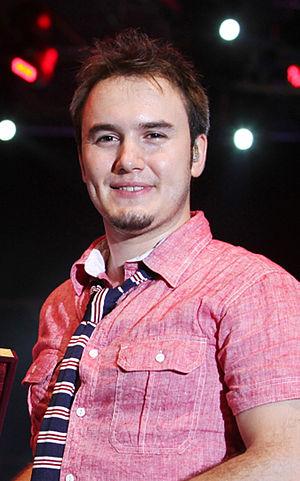
Mustafa Ceceli, né le 2 novembre 1980 à Ankara, est un chanteur, compositeur et producteur turc.